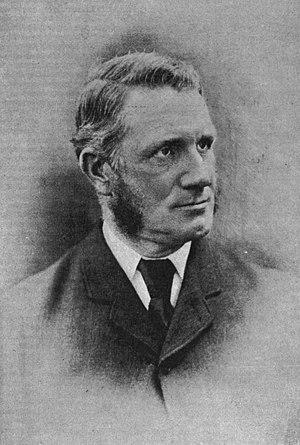
Sir William Arrol est un ingénieur civil écossais, entrepreneur constructeur de ponts, député du Parti libéral unioniste, né à Houston, Renfrewshire, le 13 février 1839, et mort dans sa propriété de Seafield House, Ayr, le 20 février 1913.